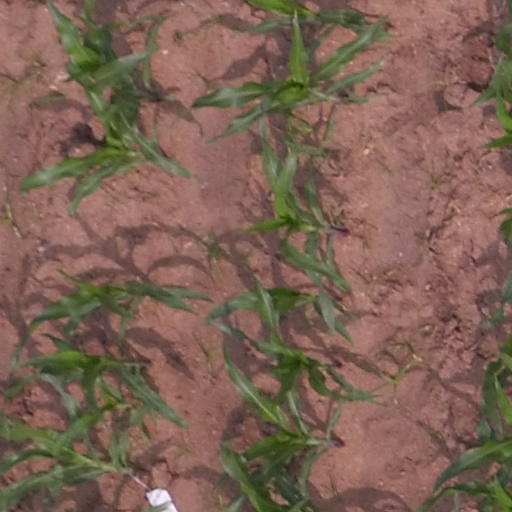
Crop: maize; corn